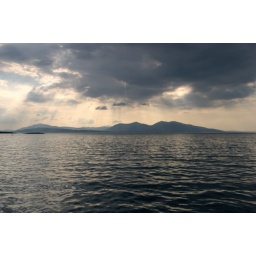
The sun breaking through the clouds on a late evening boat trip near Oban